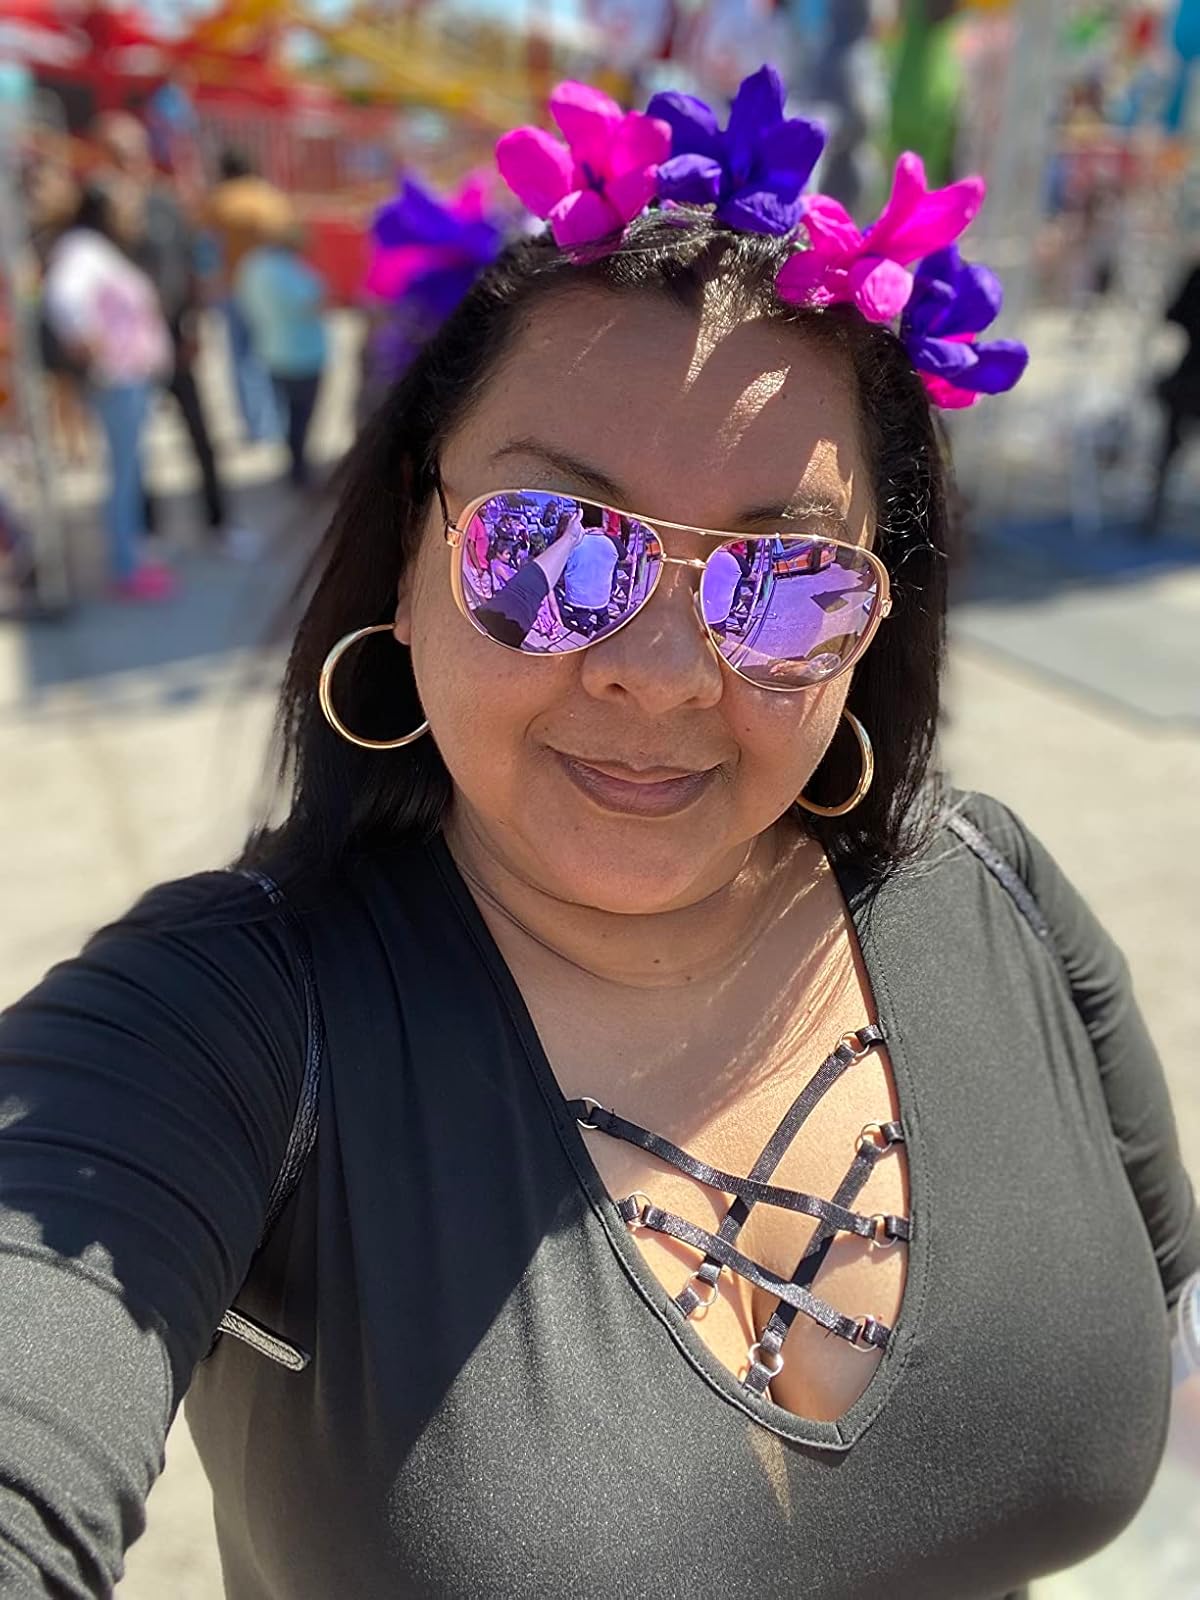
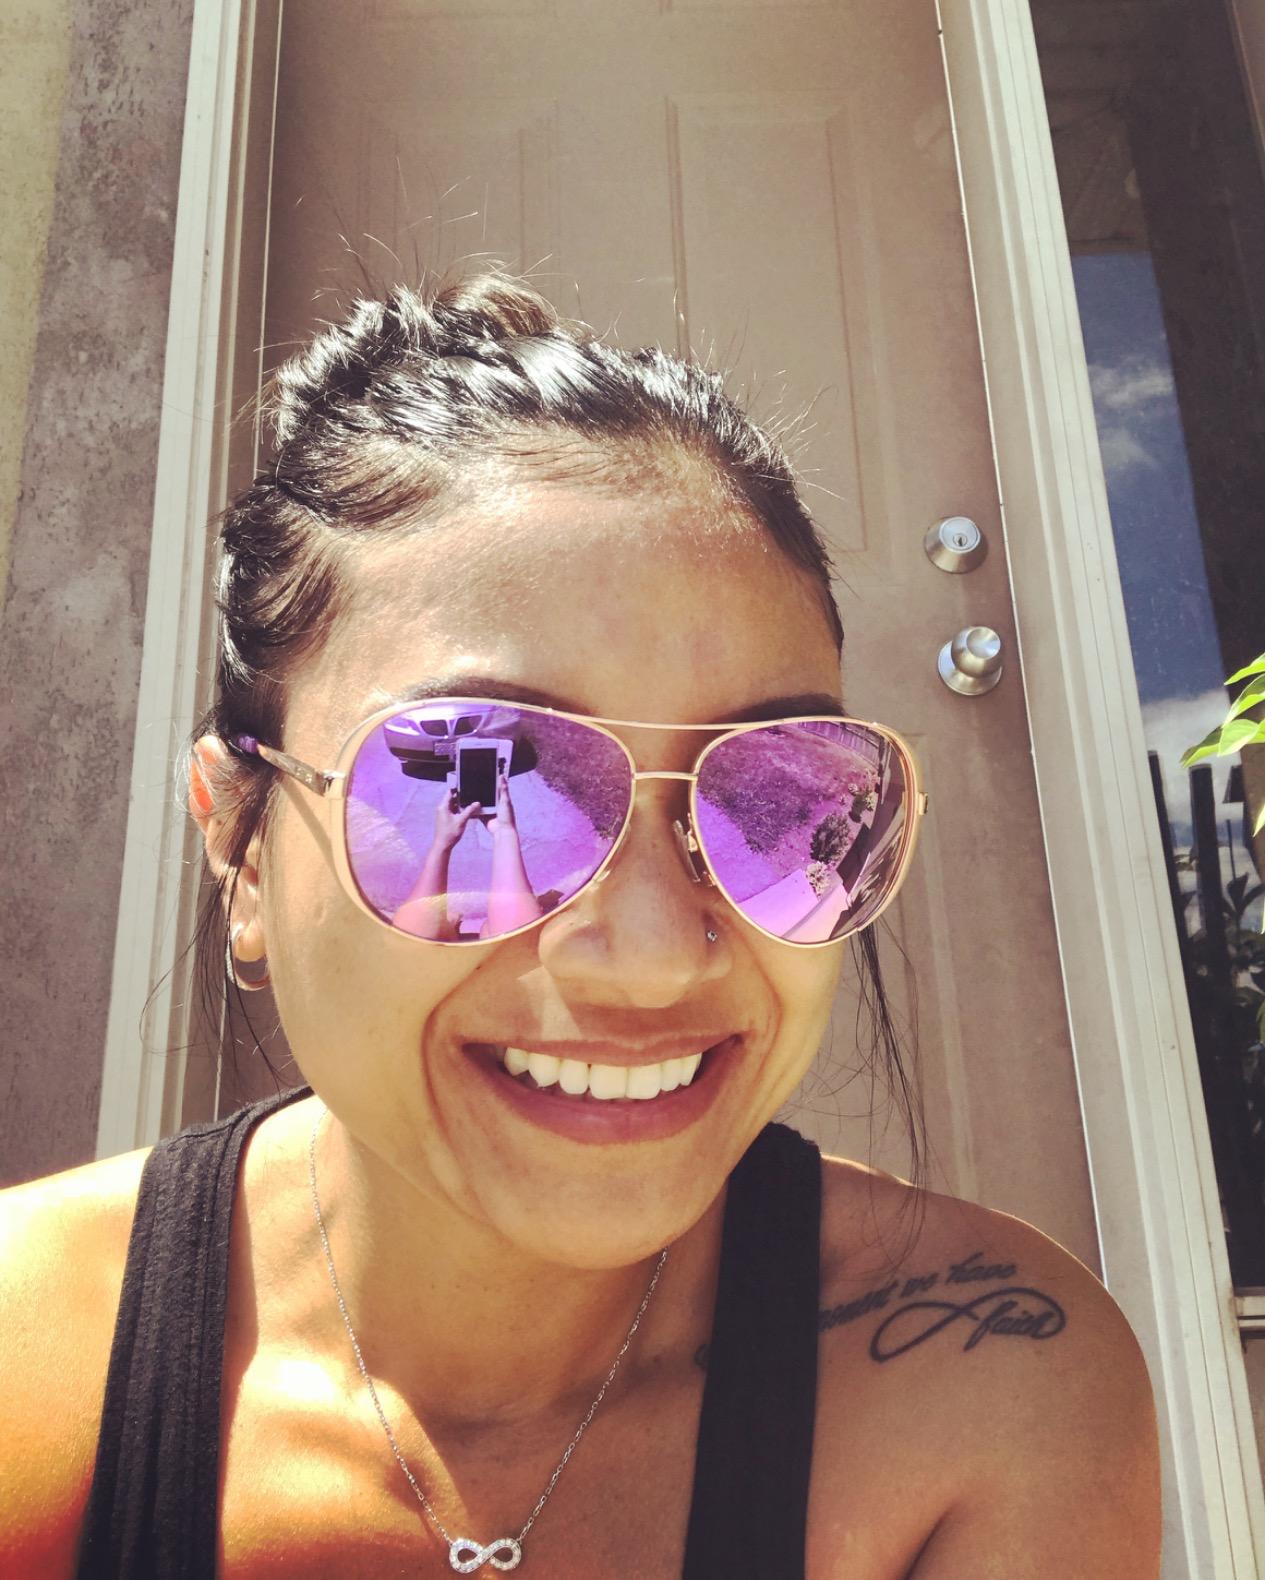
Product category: accessories_sunglasses
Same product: yes